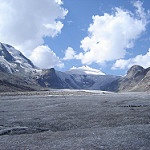
Scene: Outdoor